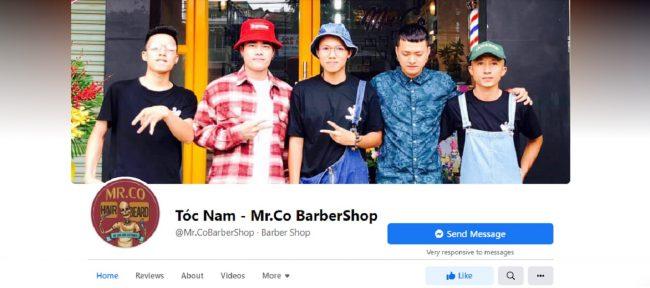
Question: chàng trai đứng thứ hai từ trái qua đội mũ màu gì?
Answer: chàng trai đội mũ màu đỏ